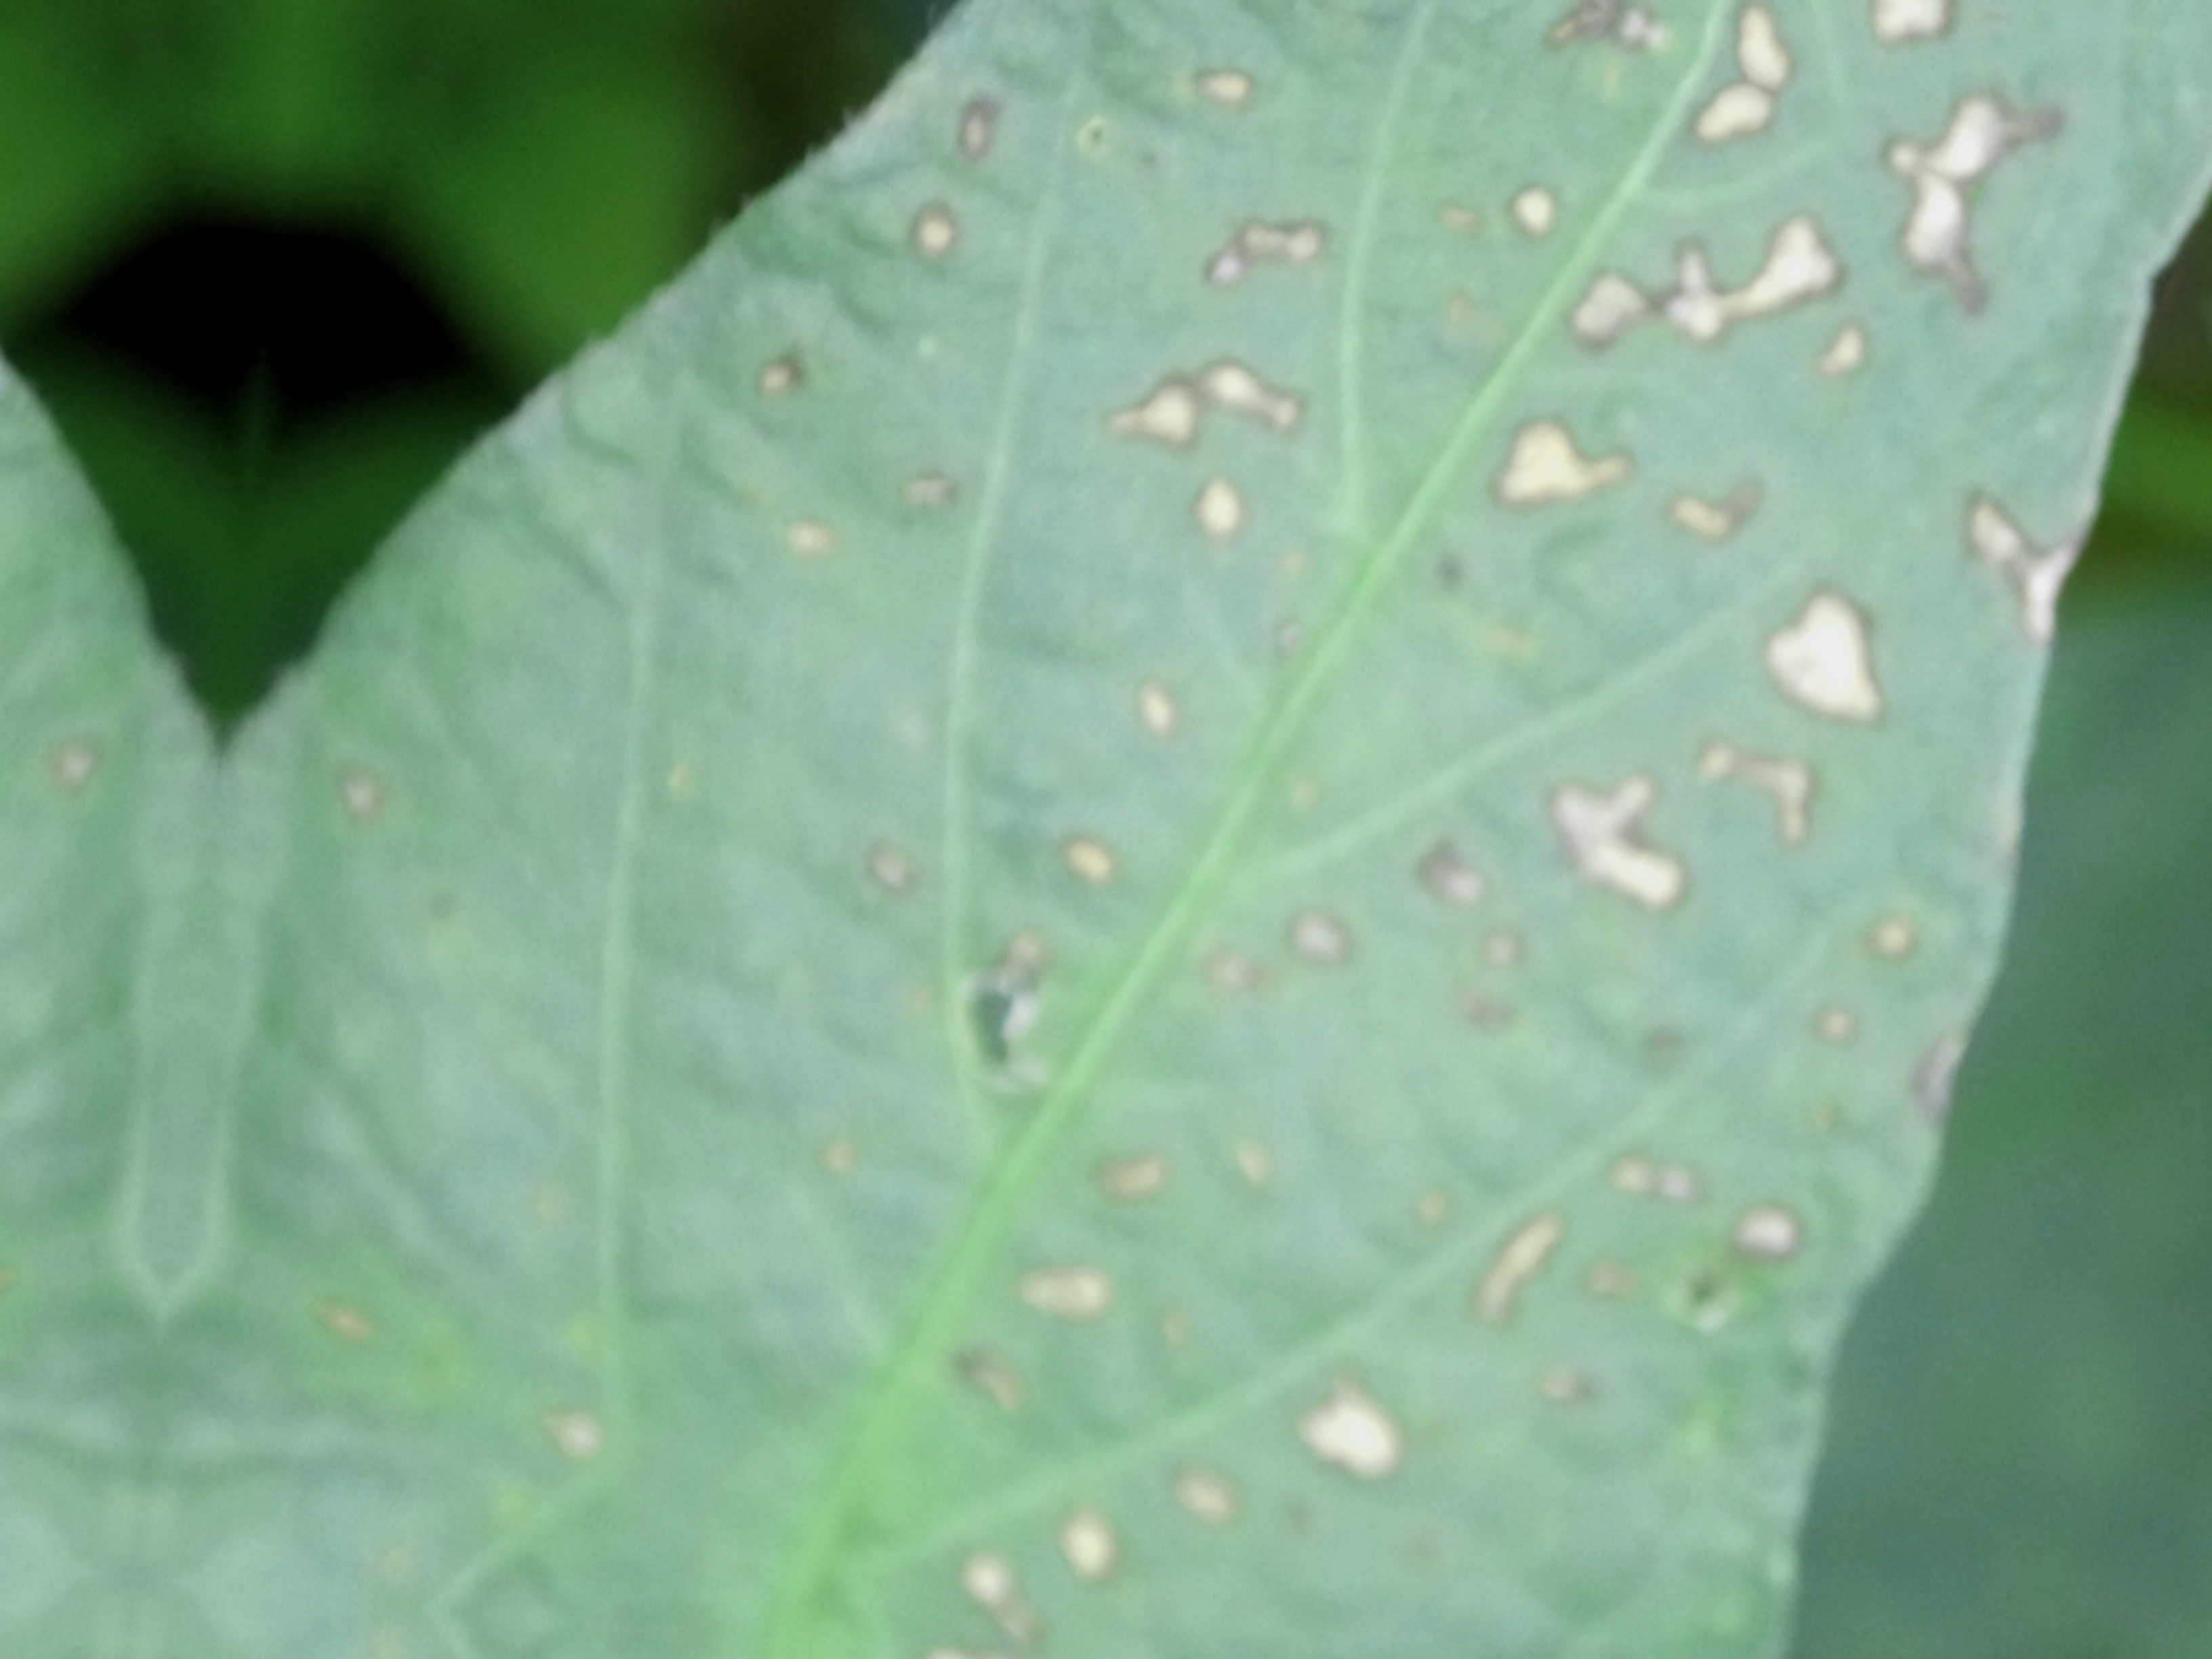
Label: Disease